Thomas Southwell, 1st Viscount Southwell

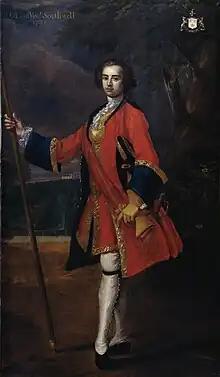
1741 portrait of Southwell by Charles Jervas

Thomas George Southwell, 1st Viscount Southwell (4 May 1721 – 29 August 1780) was a British Army officer and politician who served as the governor of Limerick from 1762 to 1780.